Chery Tiggo 9

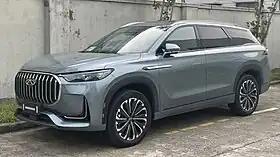
Chery Tiggo 9 (China)

The Chery Tiggo 9 is a series of three-row mid-size crossover SUV produced by Chery under the Tiggo product series which was introduced in March 2023. It is positioned as the flagship of the Tiggo series above the Tiggo 8 family and is available as a five-seater and a three-row seven-seater model. It is also exported under the Jaecoo brand as the Jaecoo J8/8.